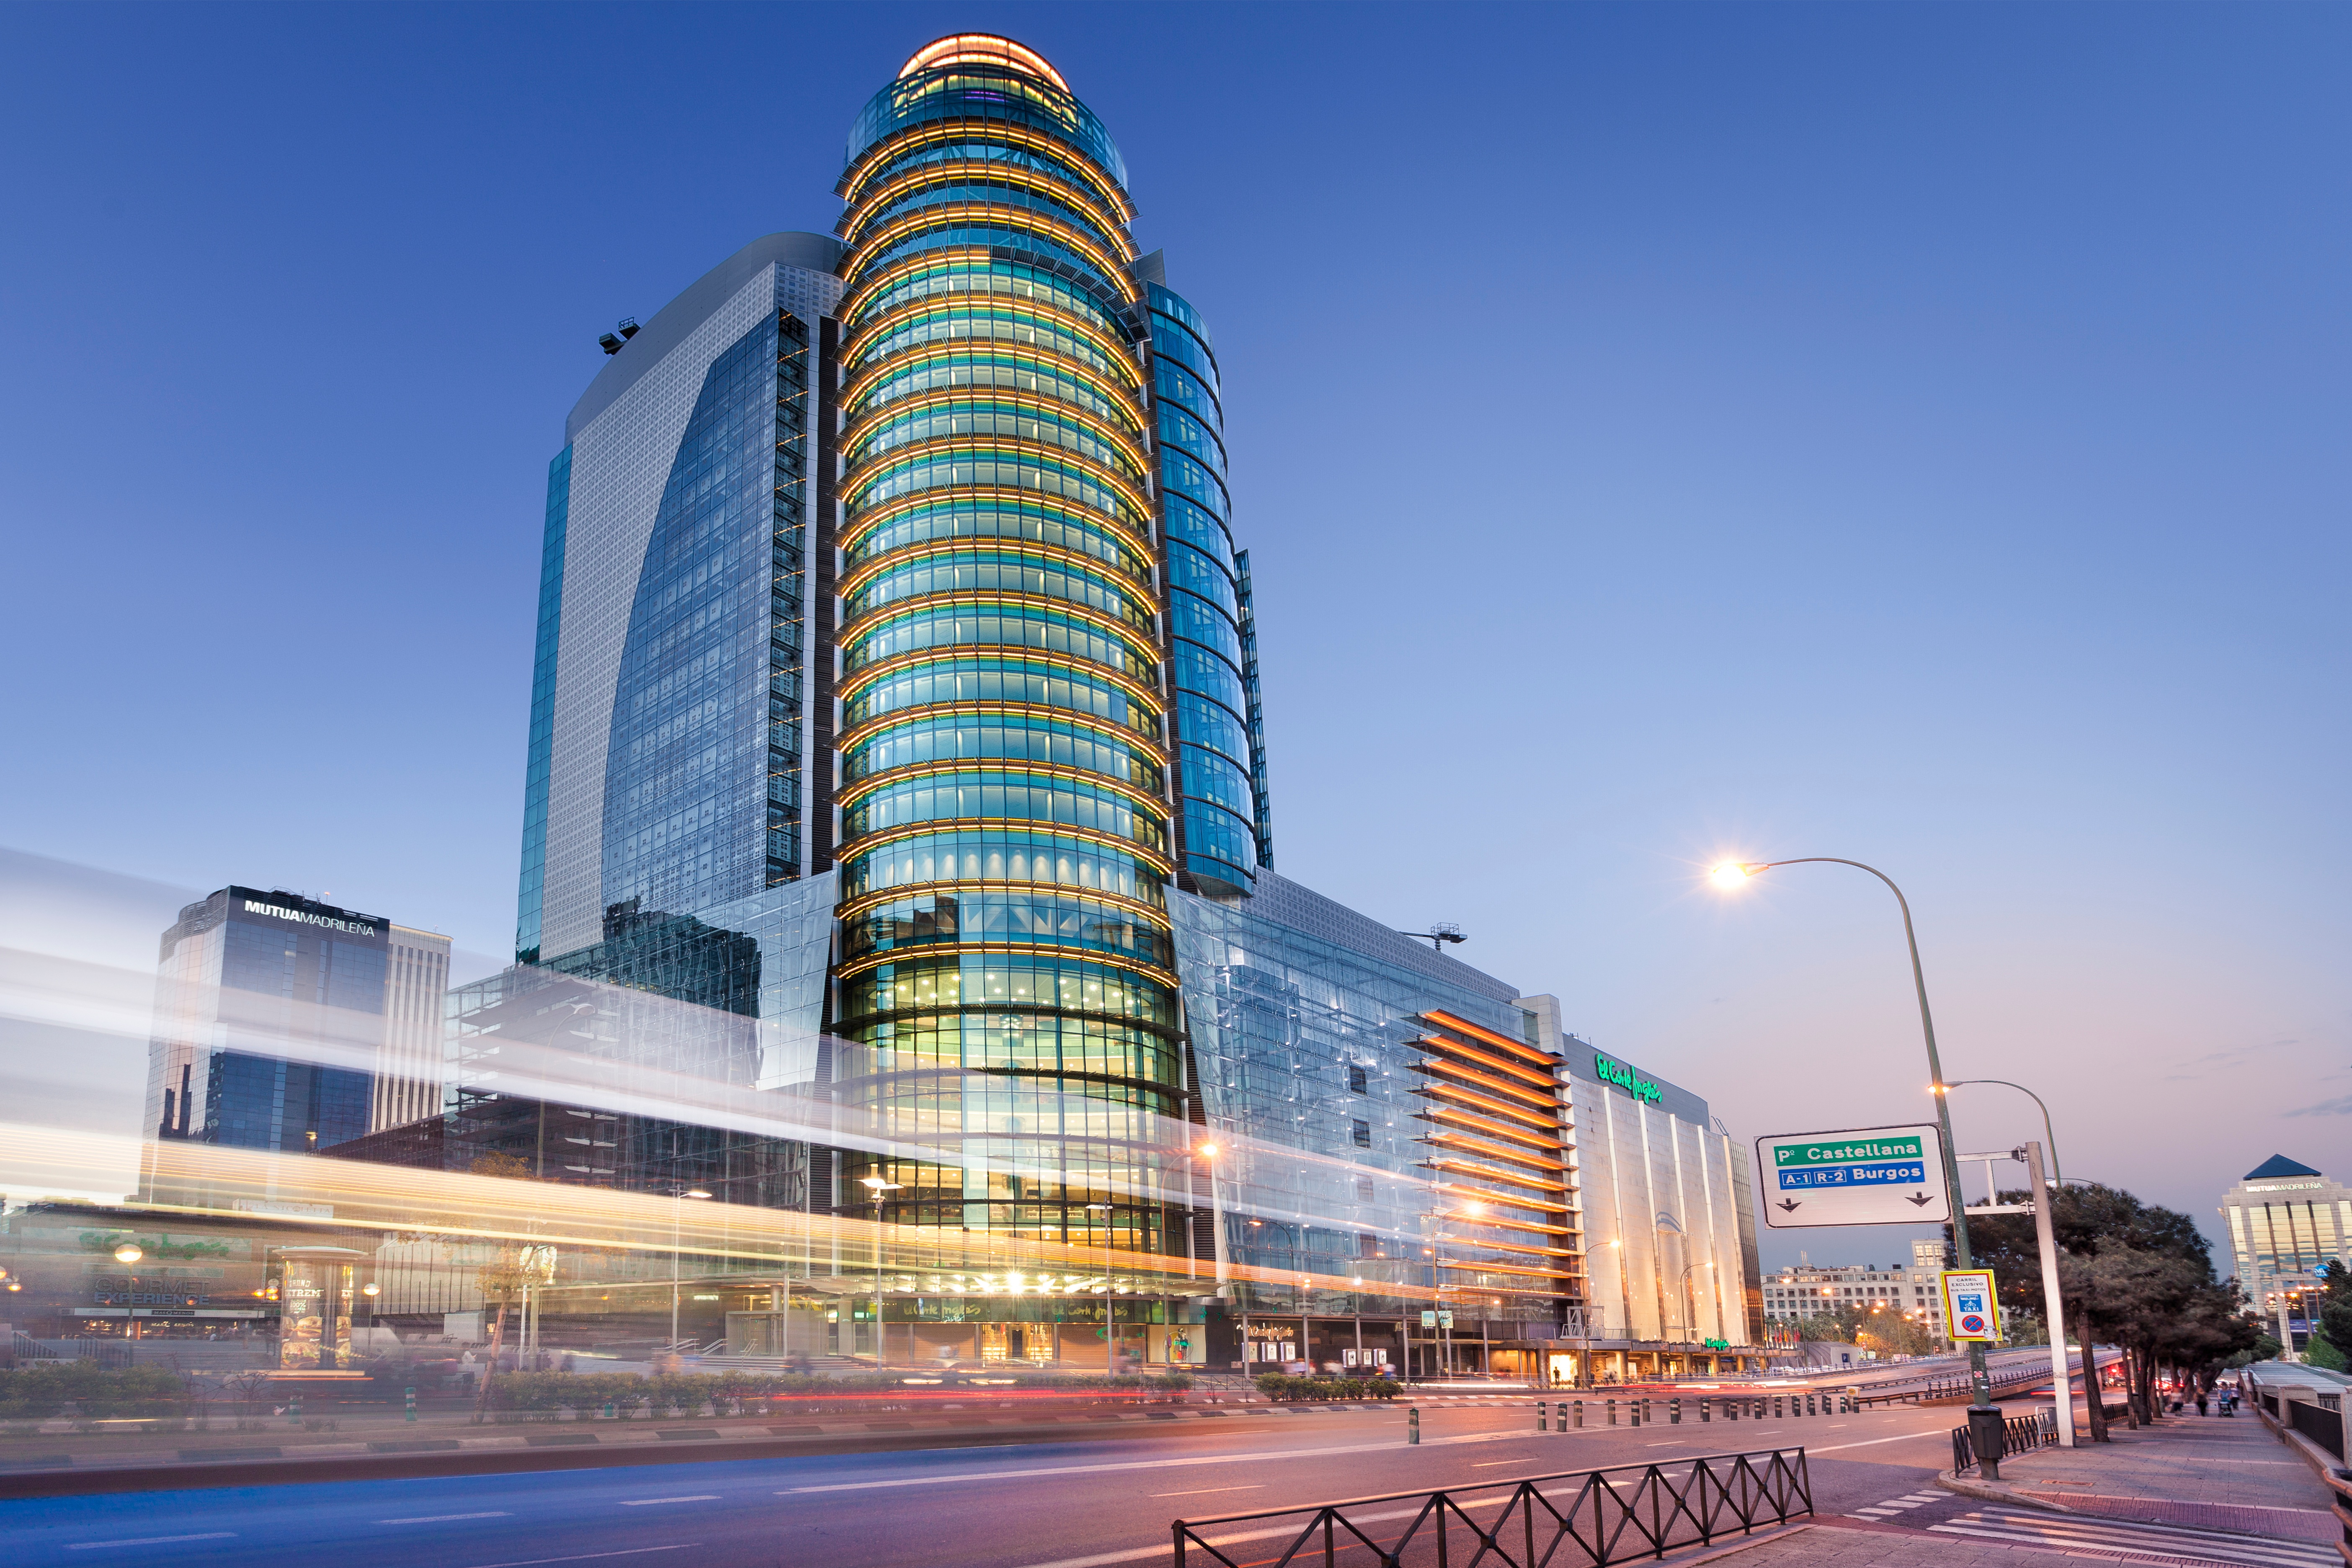
architecture, building, city, skyscraper, cityscape, downtown, plaza, landmark, facade, tower block, commercial building, headquarters, metropolis, condominium, convention center, shopping mall, metropolitan area, mixed use